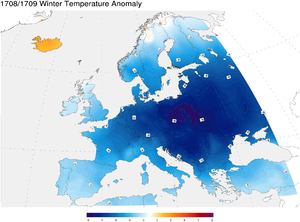
L'hiver de 1709, appelé Grand hiver de 1709, fut un épisode de froid intense en Europe, qui marqua durablement les esprits car il provoqua une crise de subsistance qui entraîna une famine. Cet épisode commença brutalement le jour de l'Épiphanie 1709, par une soudaine vague de froid qui frappa l'Europe entière.
Chronologie de l'économie